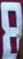
Number: 8